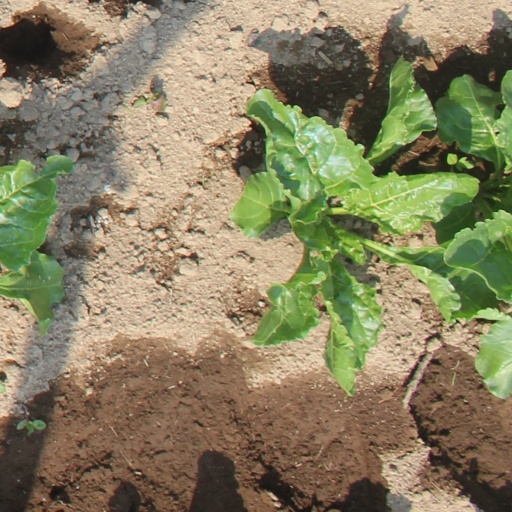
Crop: sugar beet